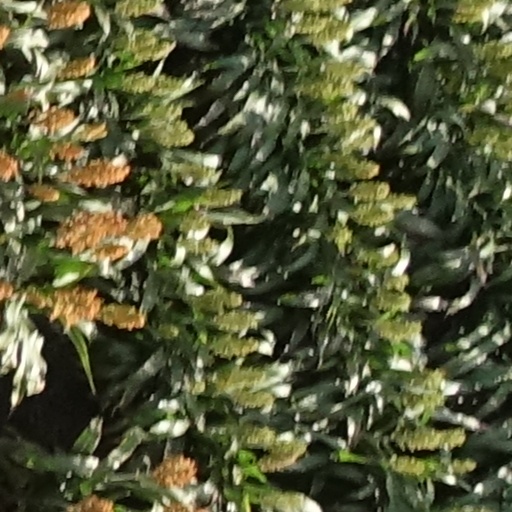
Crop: sorghum